Describe the emotion expressed in this image:  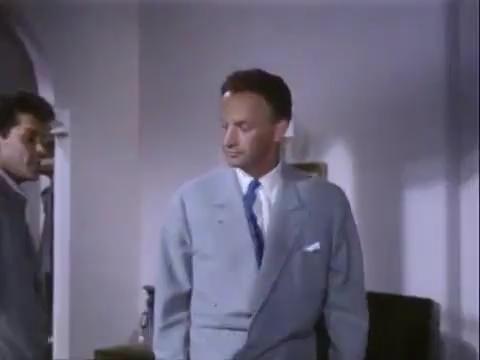
This person displays Suffering, valence and arousal with low intensity.